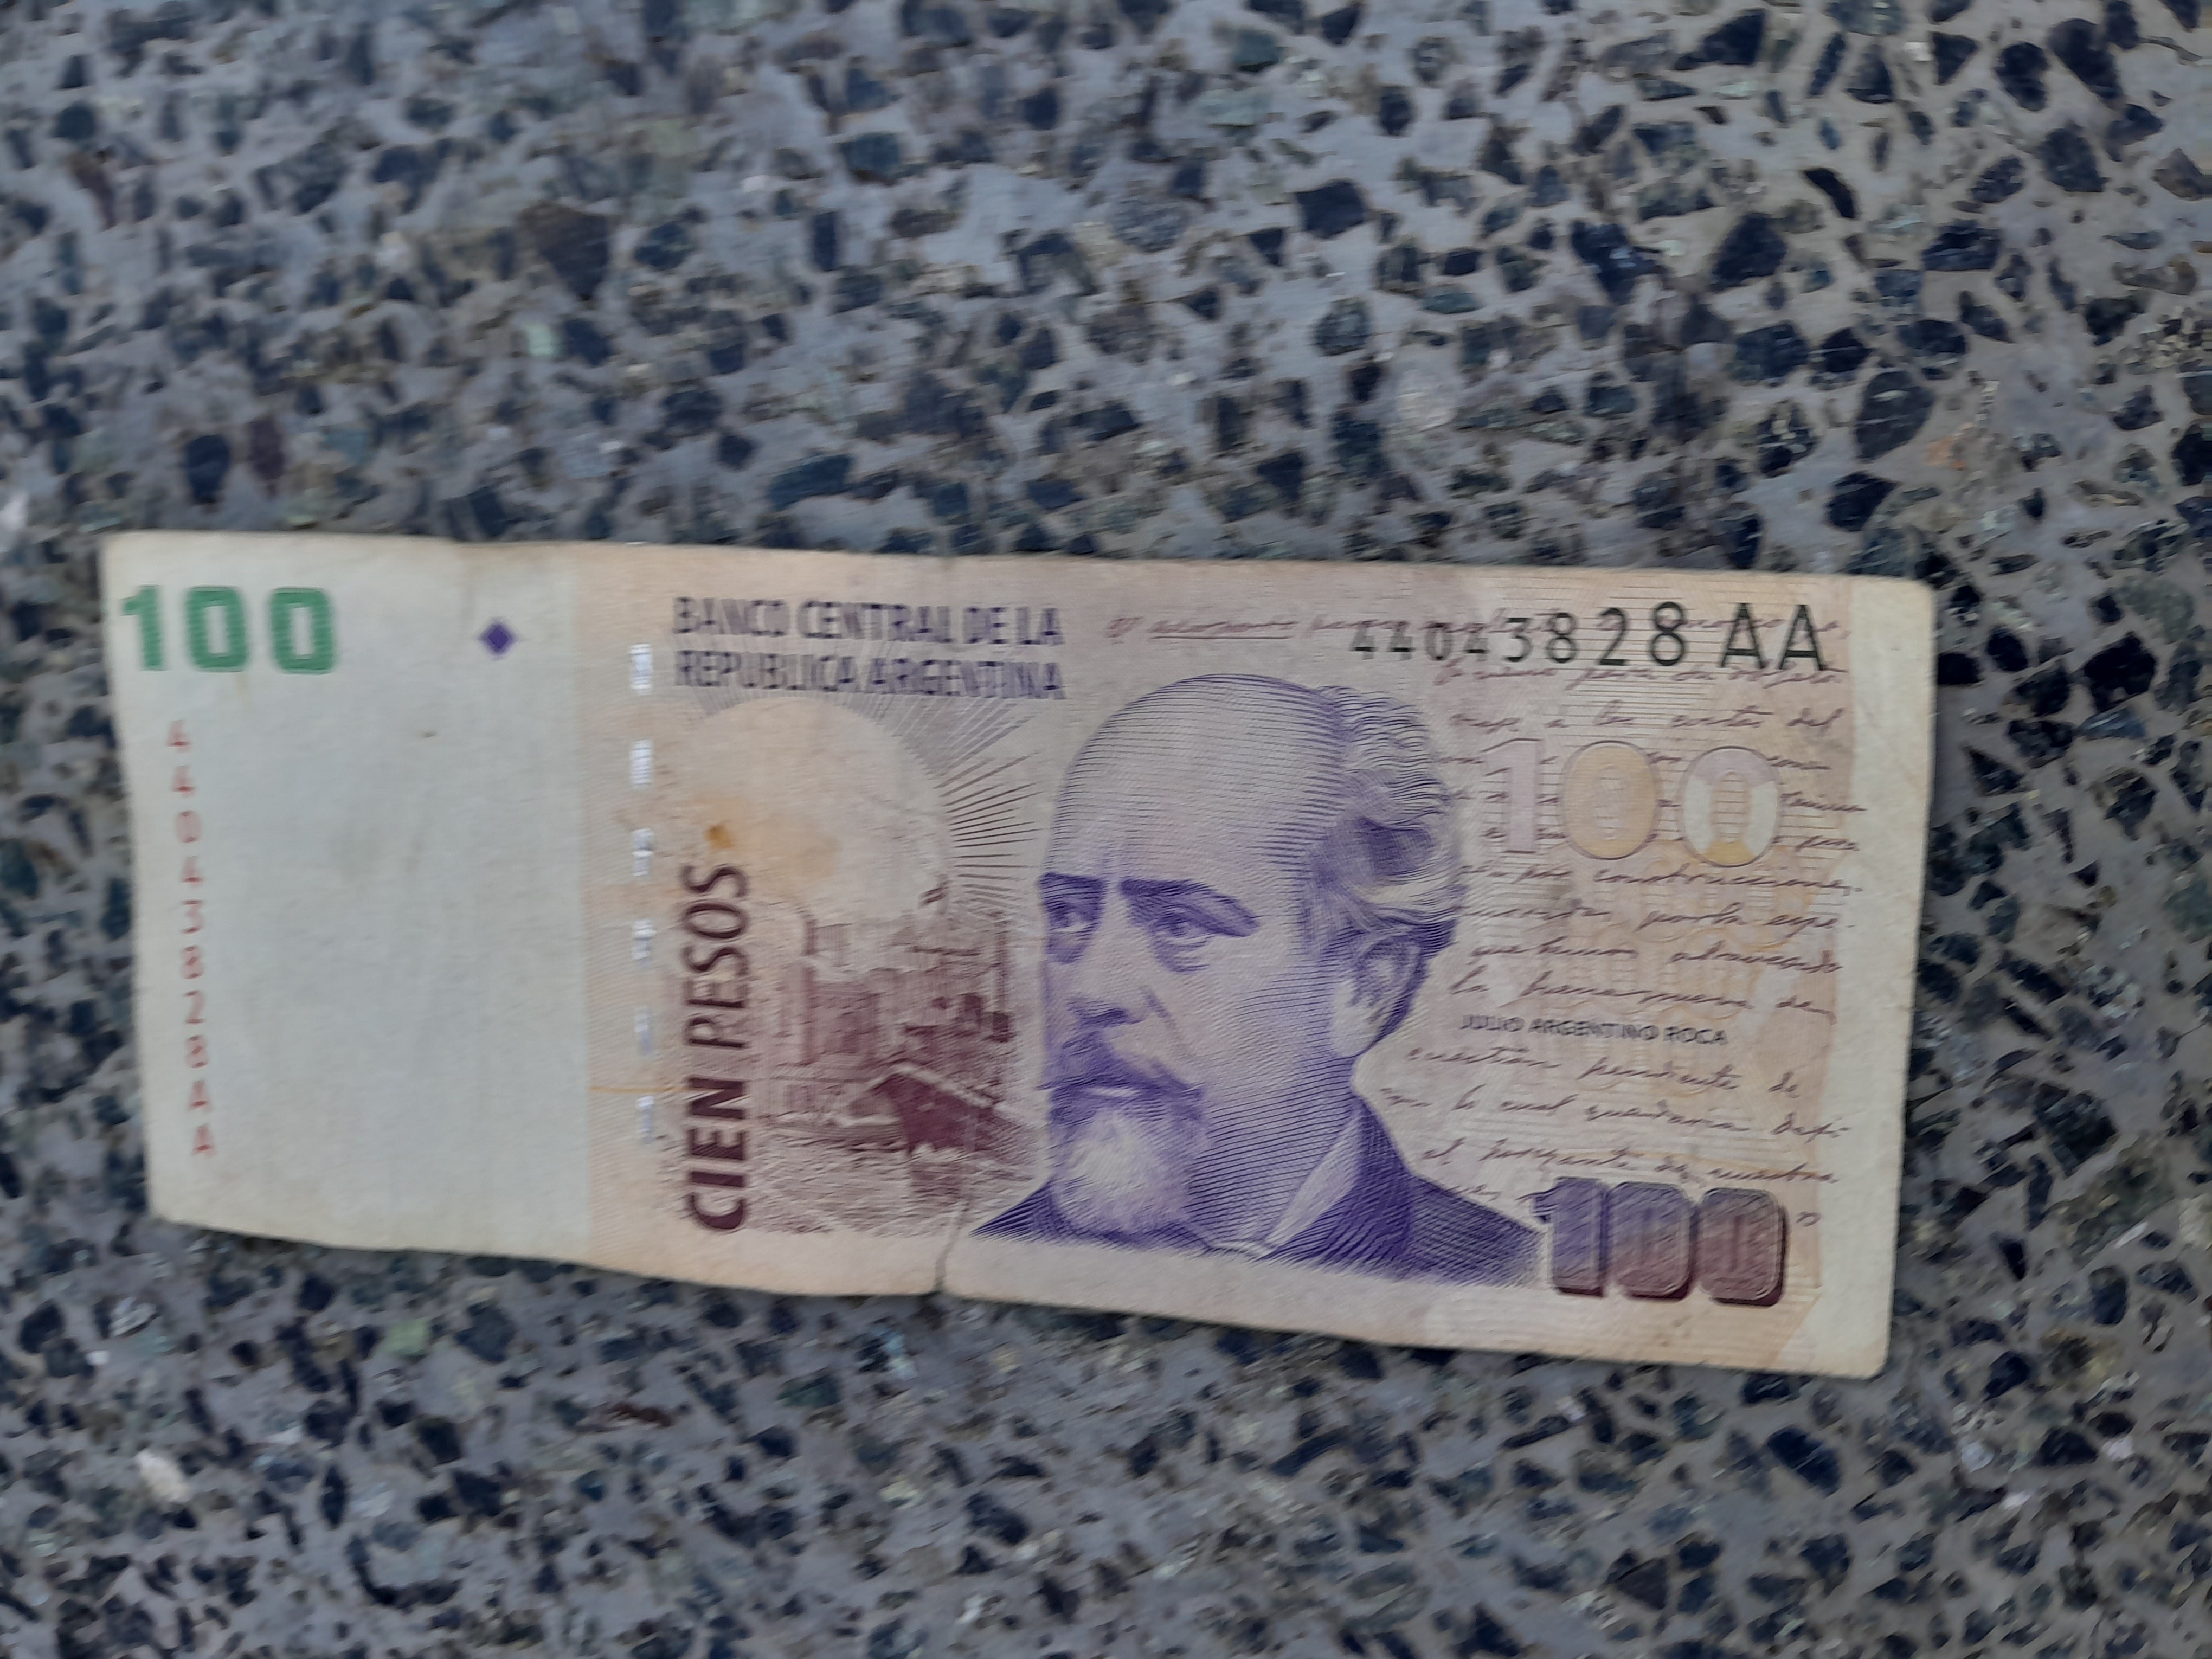
Denominación: 100